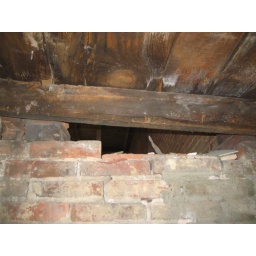
Break under 2nd floor door threshold